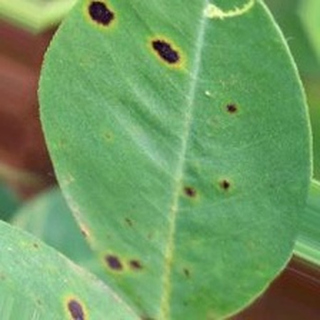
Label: groundnut_early_leaf_spot